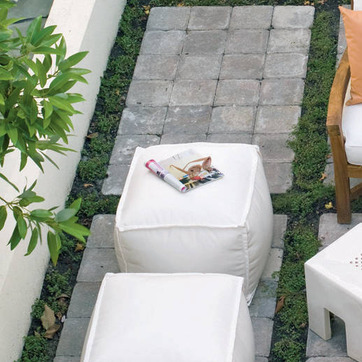
Material: paper